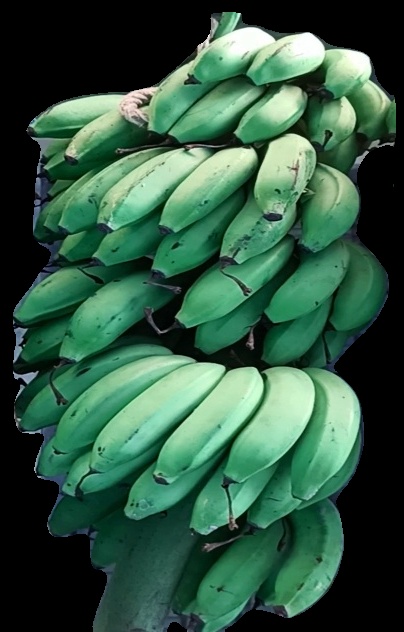
Variety: rasbale
Grade: grade2